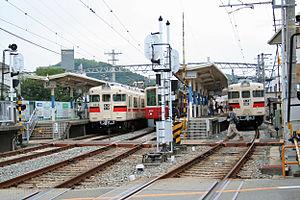
La gare d'Ōshio est une gare ferroviaire localisée dans la ville d'Himeji, dans la préfecture de Hyōgo au Japon. La gare est exploitée par la compagnie Sanyo Electric Railway, sur la ligne principale Sanyō. Le numéro de la gare est SY 35.